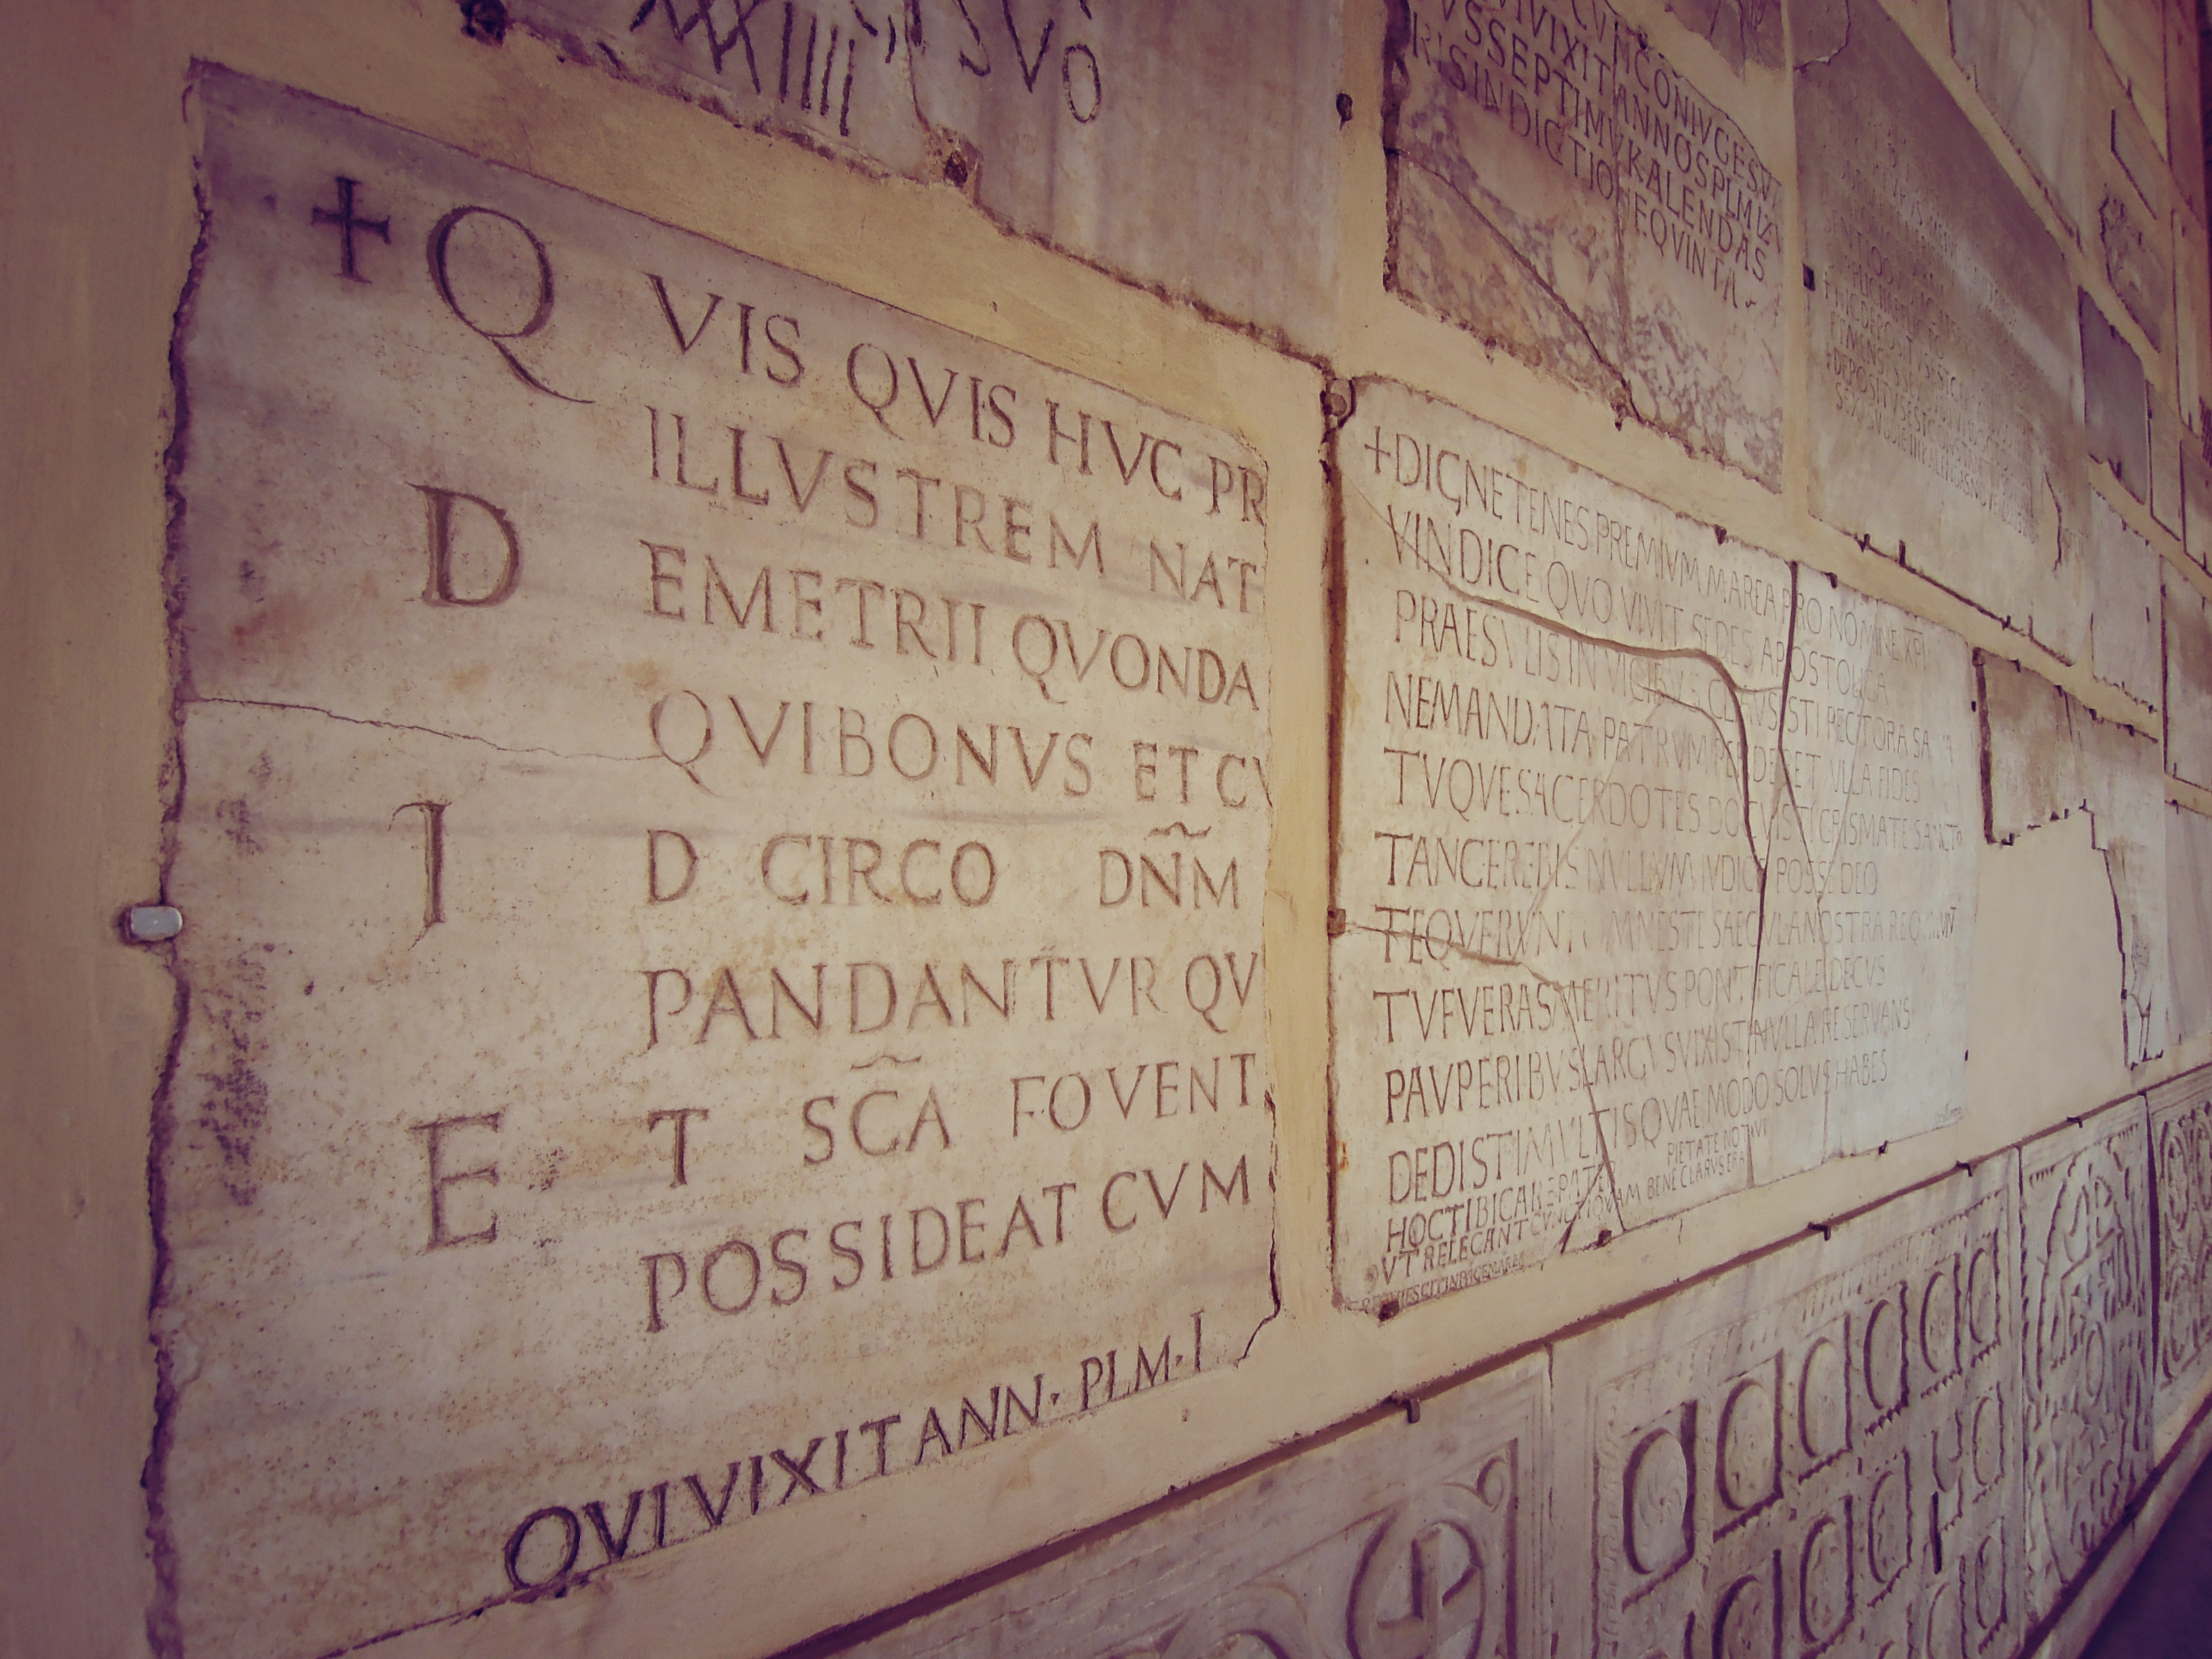
writing, board, wood, wall, stone, letter, italy, tile, art, rome, text, handwriting, shape, on the road